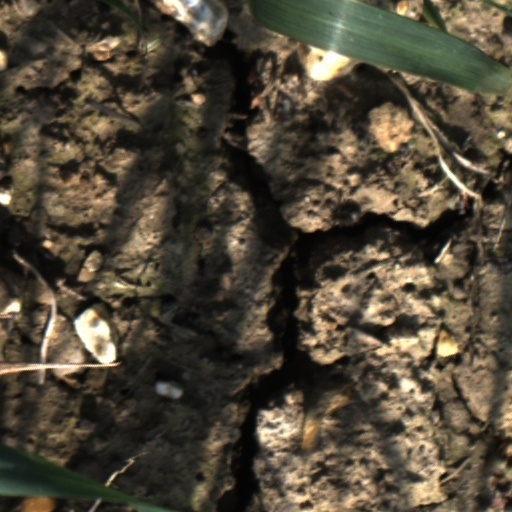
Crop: wheat